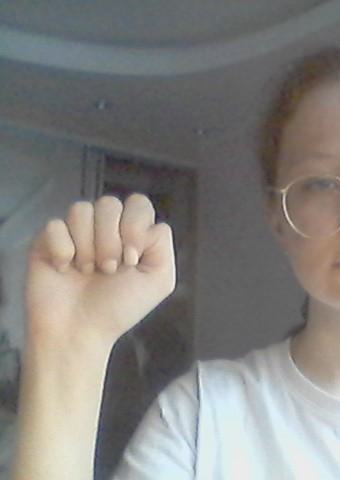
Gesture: fist